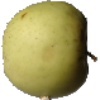
Label: Apple Golden 3